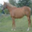
Label: horse